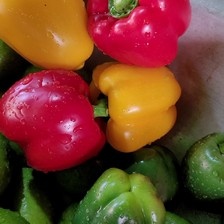
Label: capsicum